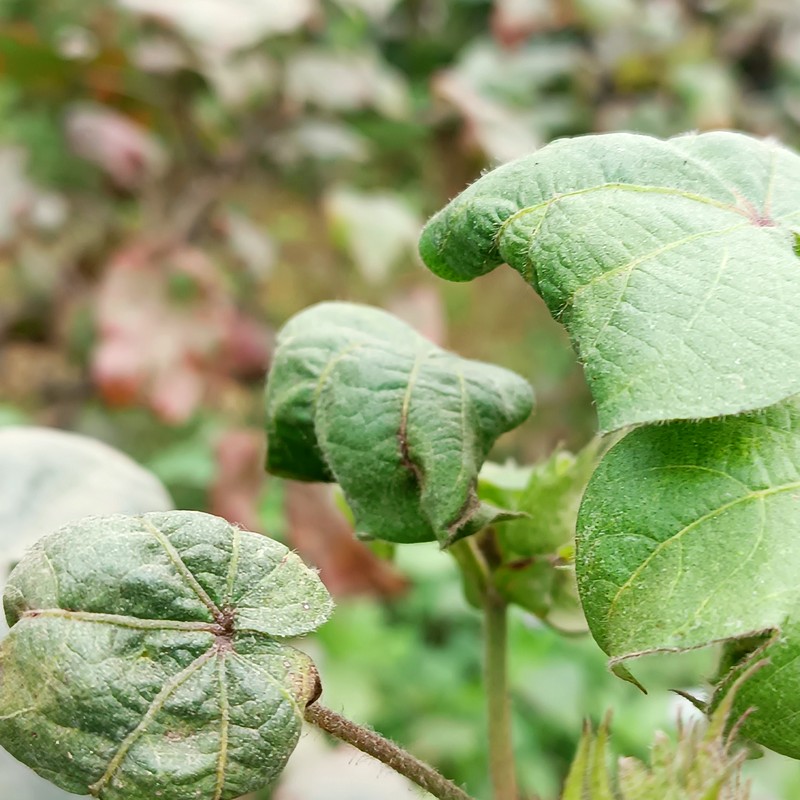
Label: Curl Virus